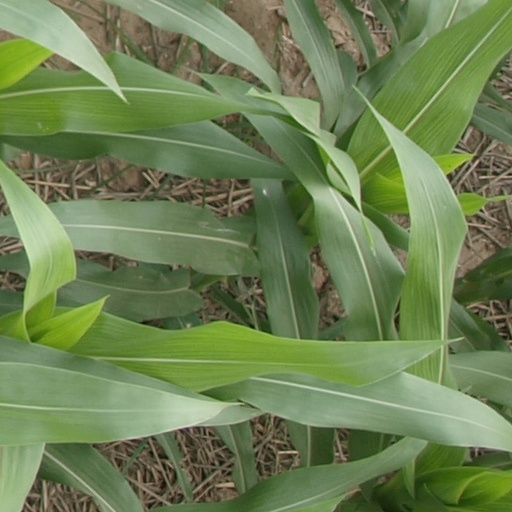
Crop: maize; corn